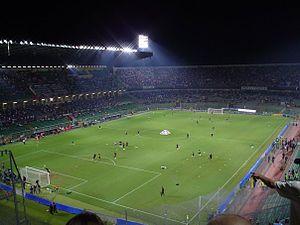
Le stade Renzo-Barbera est un stade situé à Palerme en Italie. Il fut ouvert en 1932, et offre une capacité de 36 349 places. C'est le stade utilisé à domicile par l'US Palerme actuellement en Série B, deuxième division italienne de football.